Lemon Bay High School

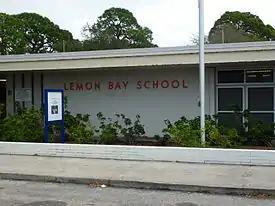
The old building

The school, named for Lemon Bay which is adjacent to the campus, opened in 1962 as an elementary school. In 1976, the school became a junior high school, serving grades seven to ten. The school added 11th and 12th grades in 1980/81 after new building was completed. The first graduating class of seniors was in 1981. The school converted to a senior high school following the construction of L.A. Ainger Middle School in 1983.